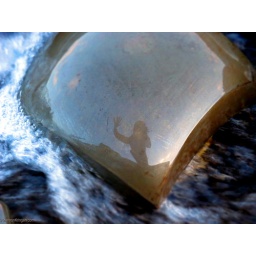
such a fun reflection in this water fountain sculpture installation at cal anderson park, capitol hill seattle